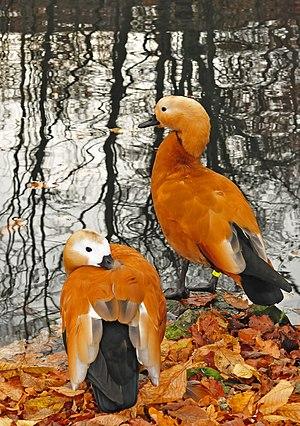
Tadorne casarca Latina: Tadorna ferruginea